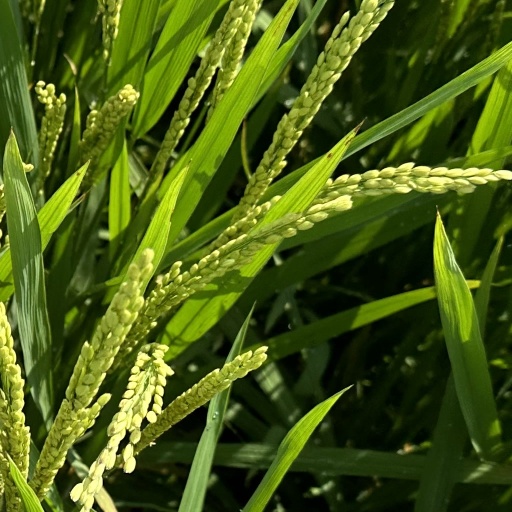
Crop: rice